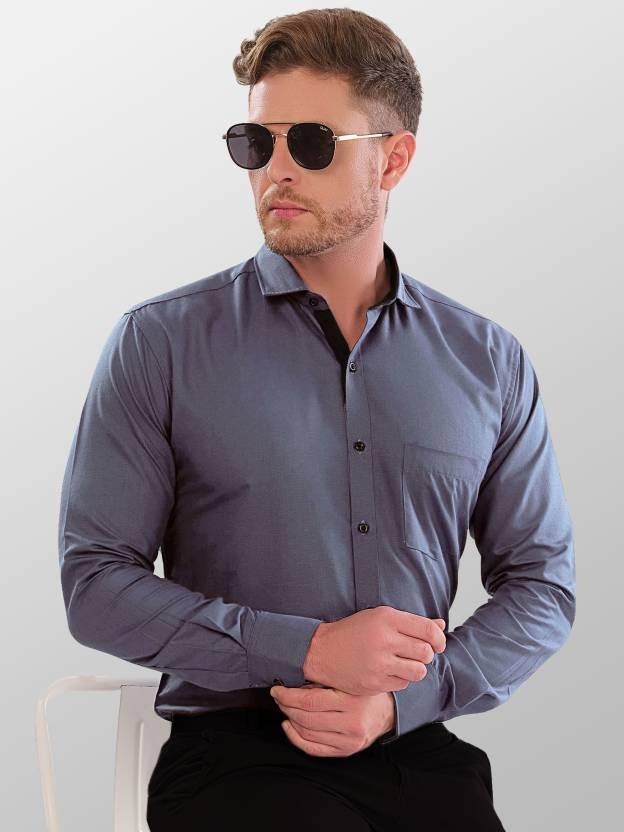
Grey Solid Men Regular Fit Solid Button Down Collar Formal Shirt